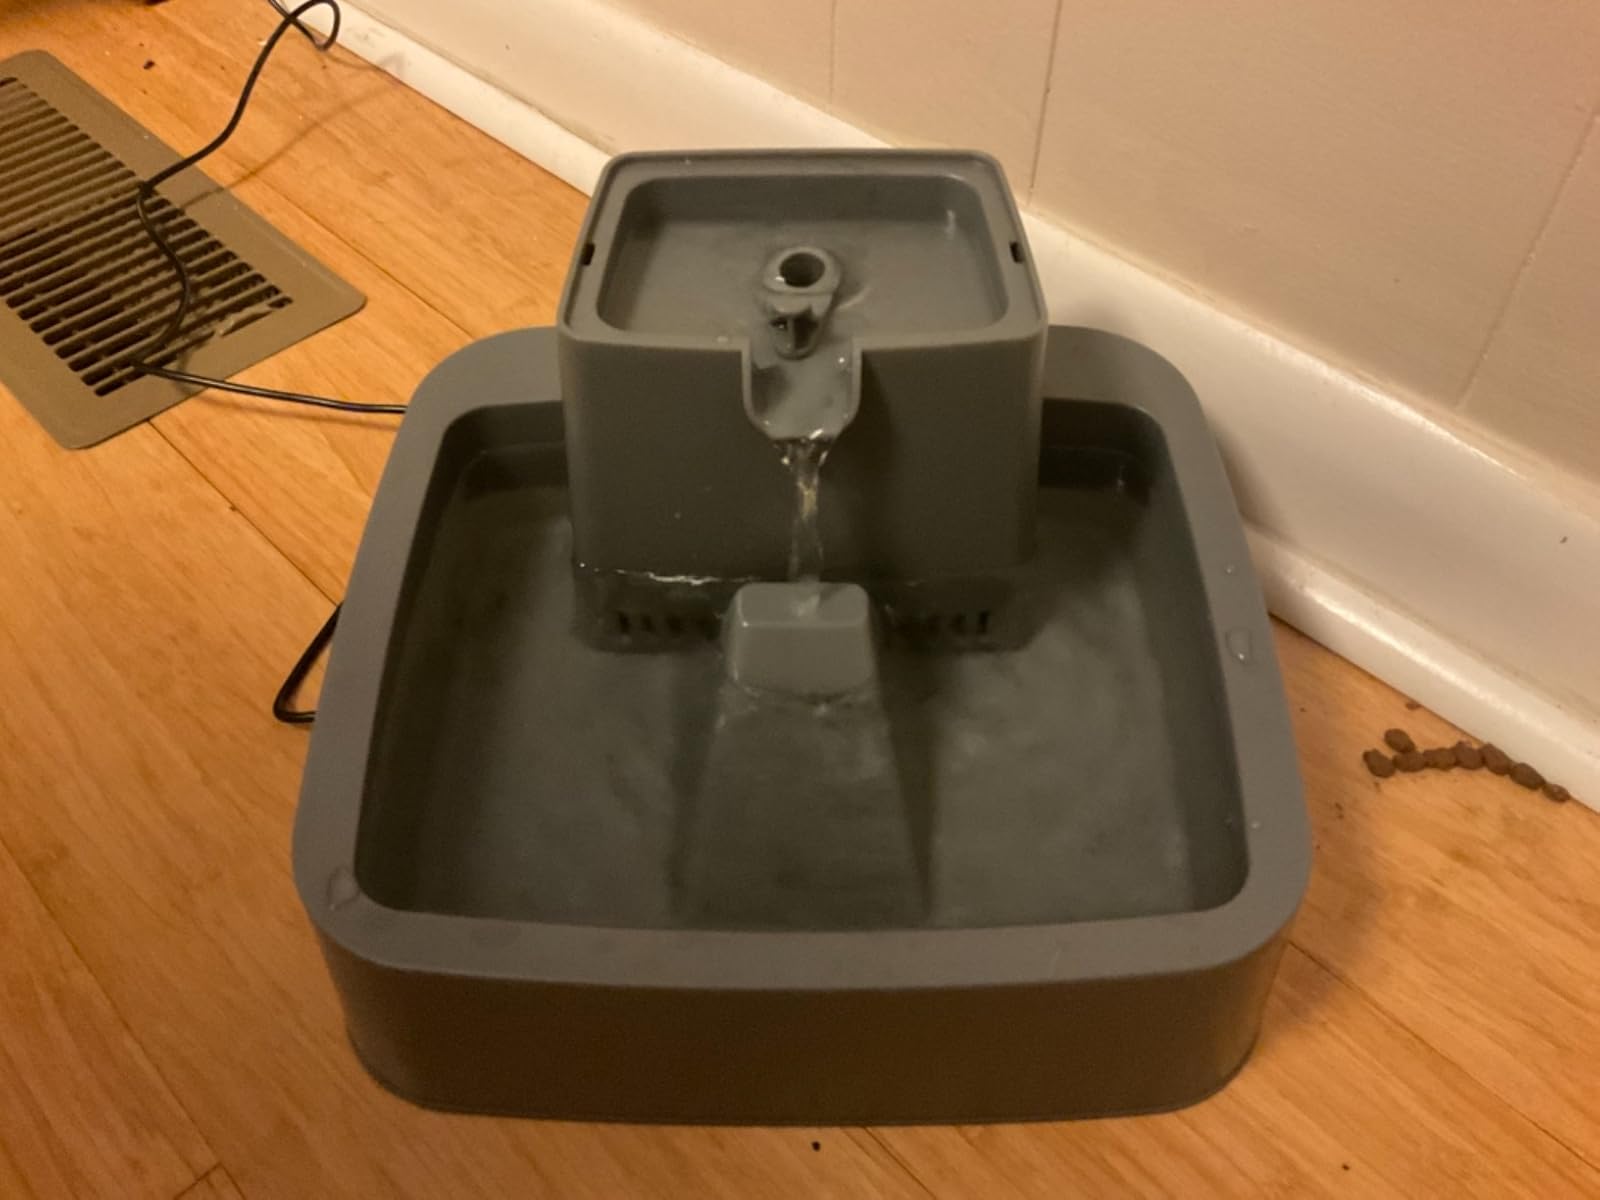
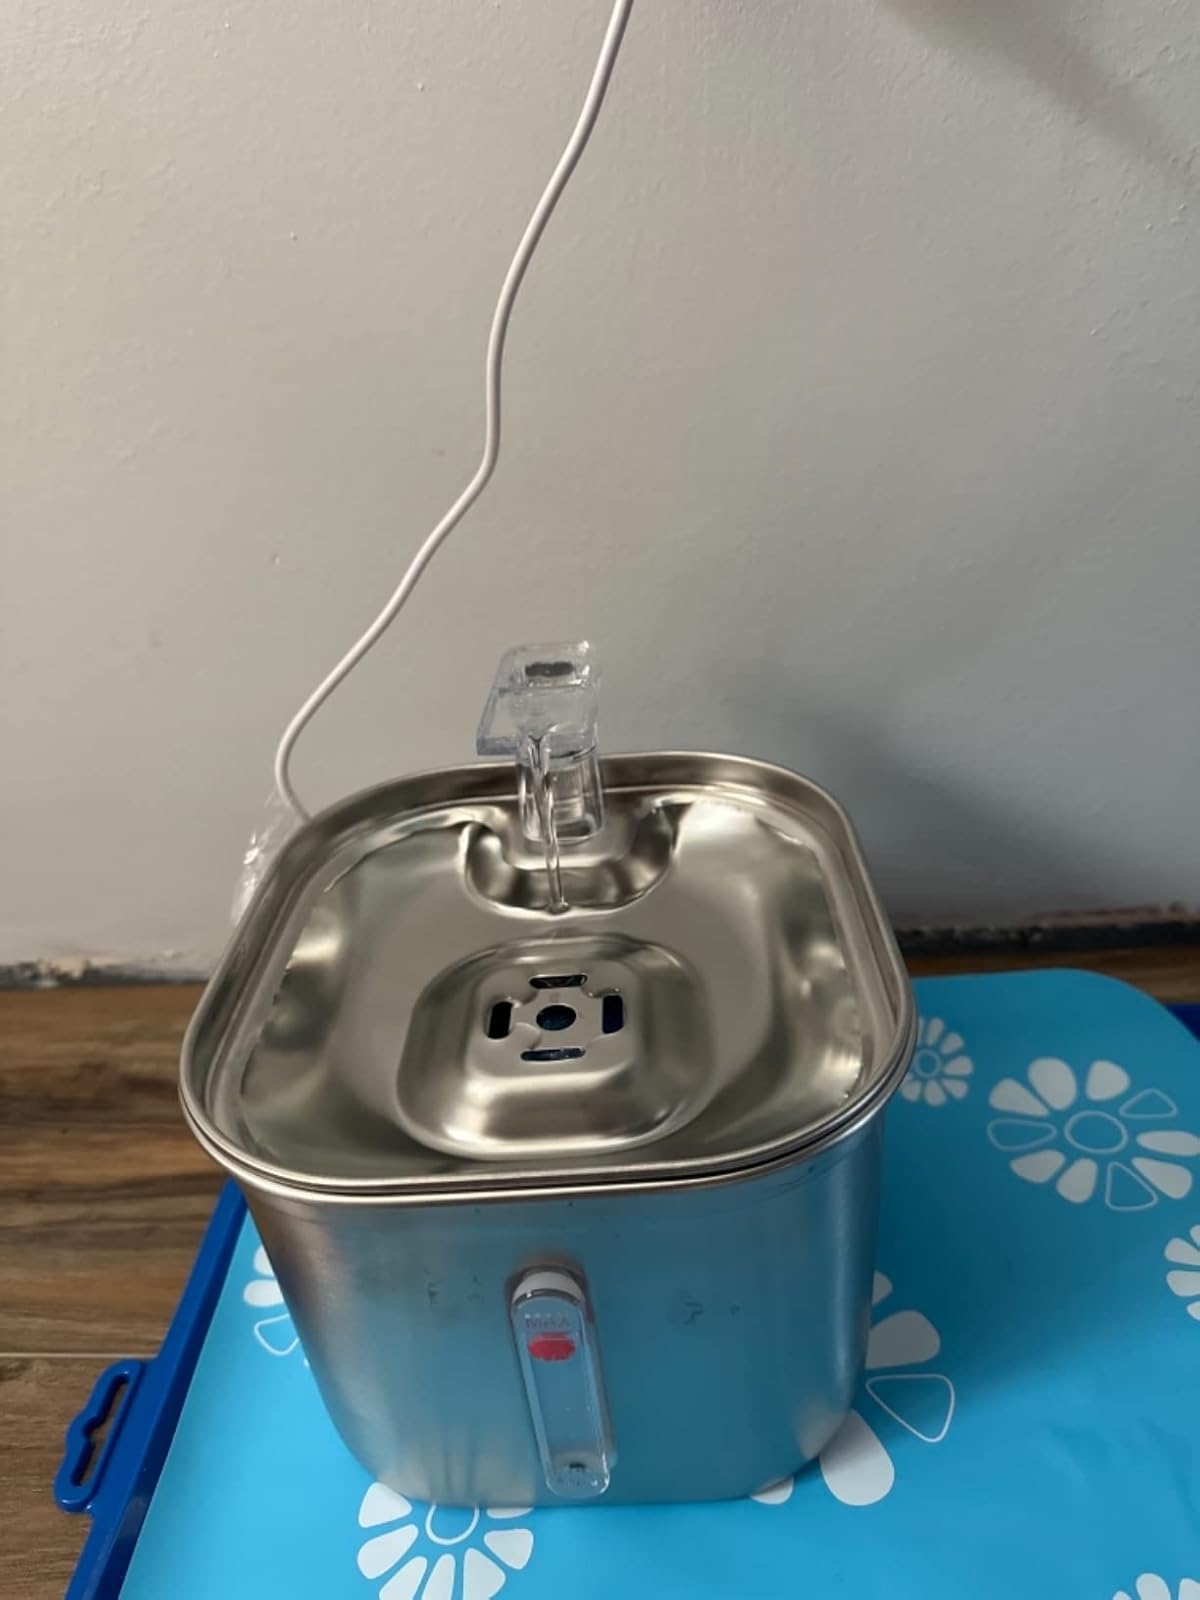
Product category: items_bowl
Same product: no